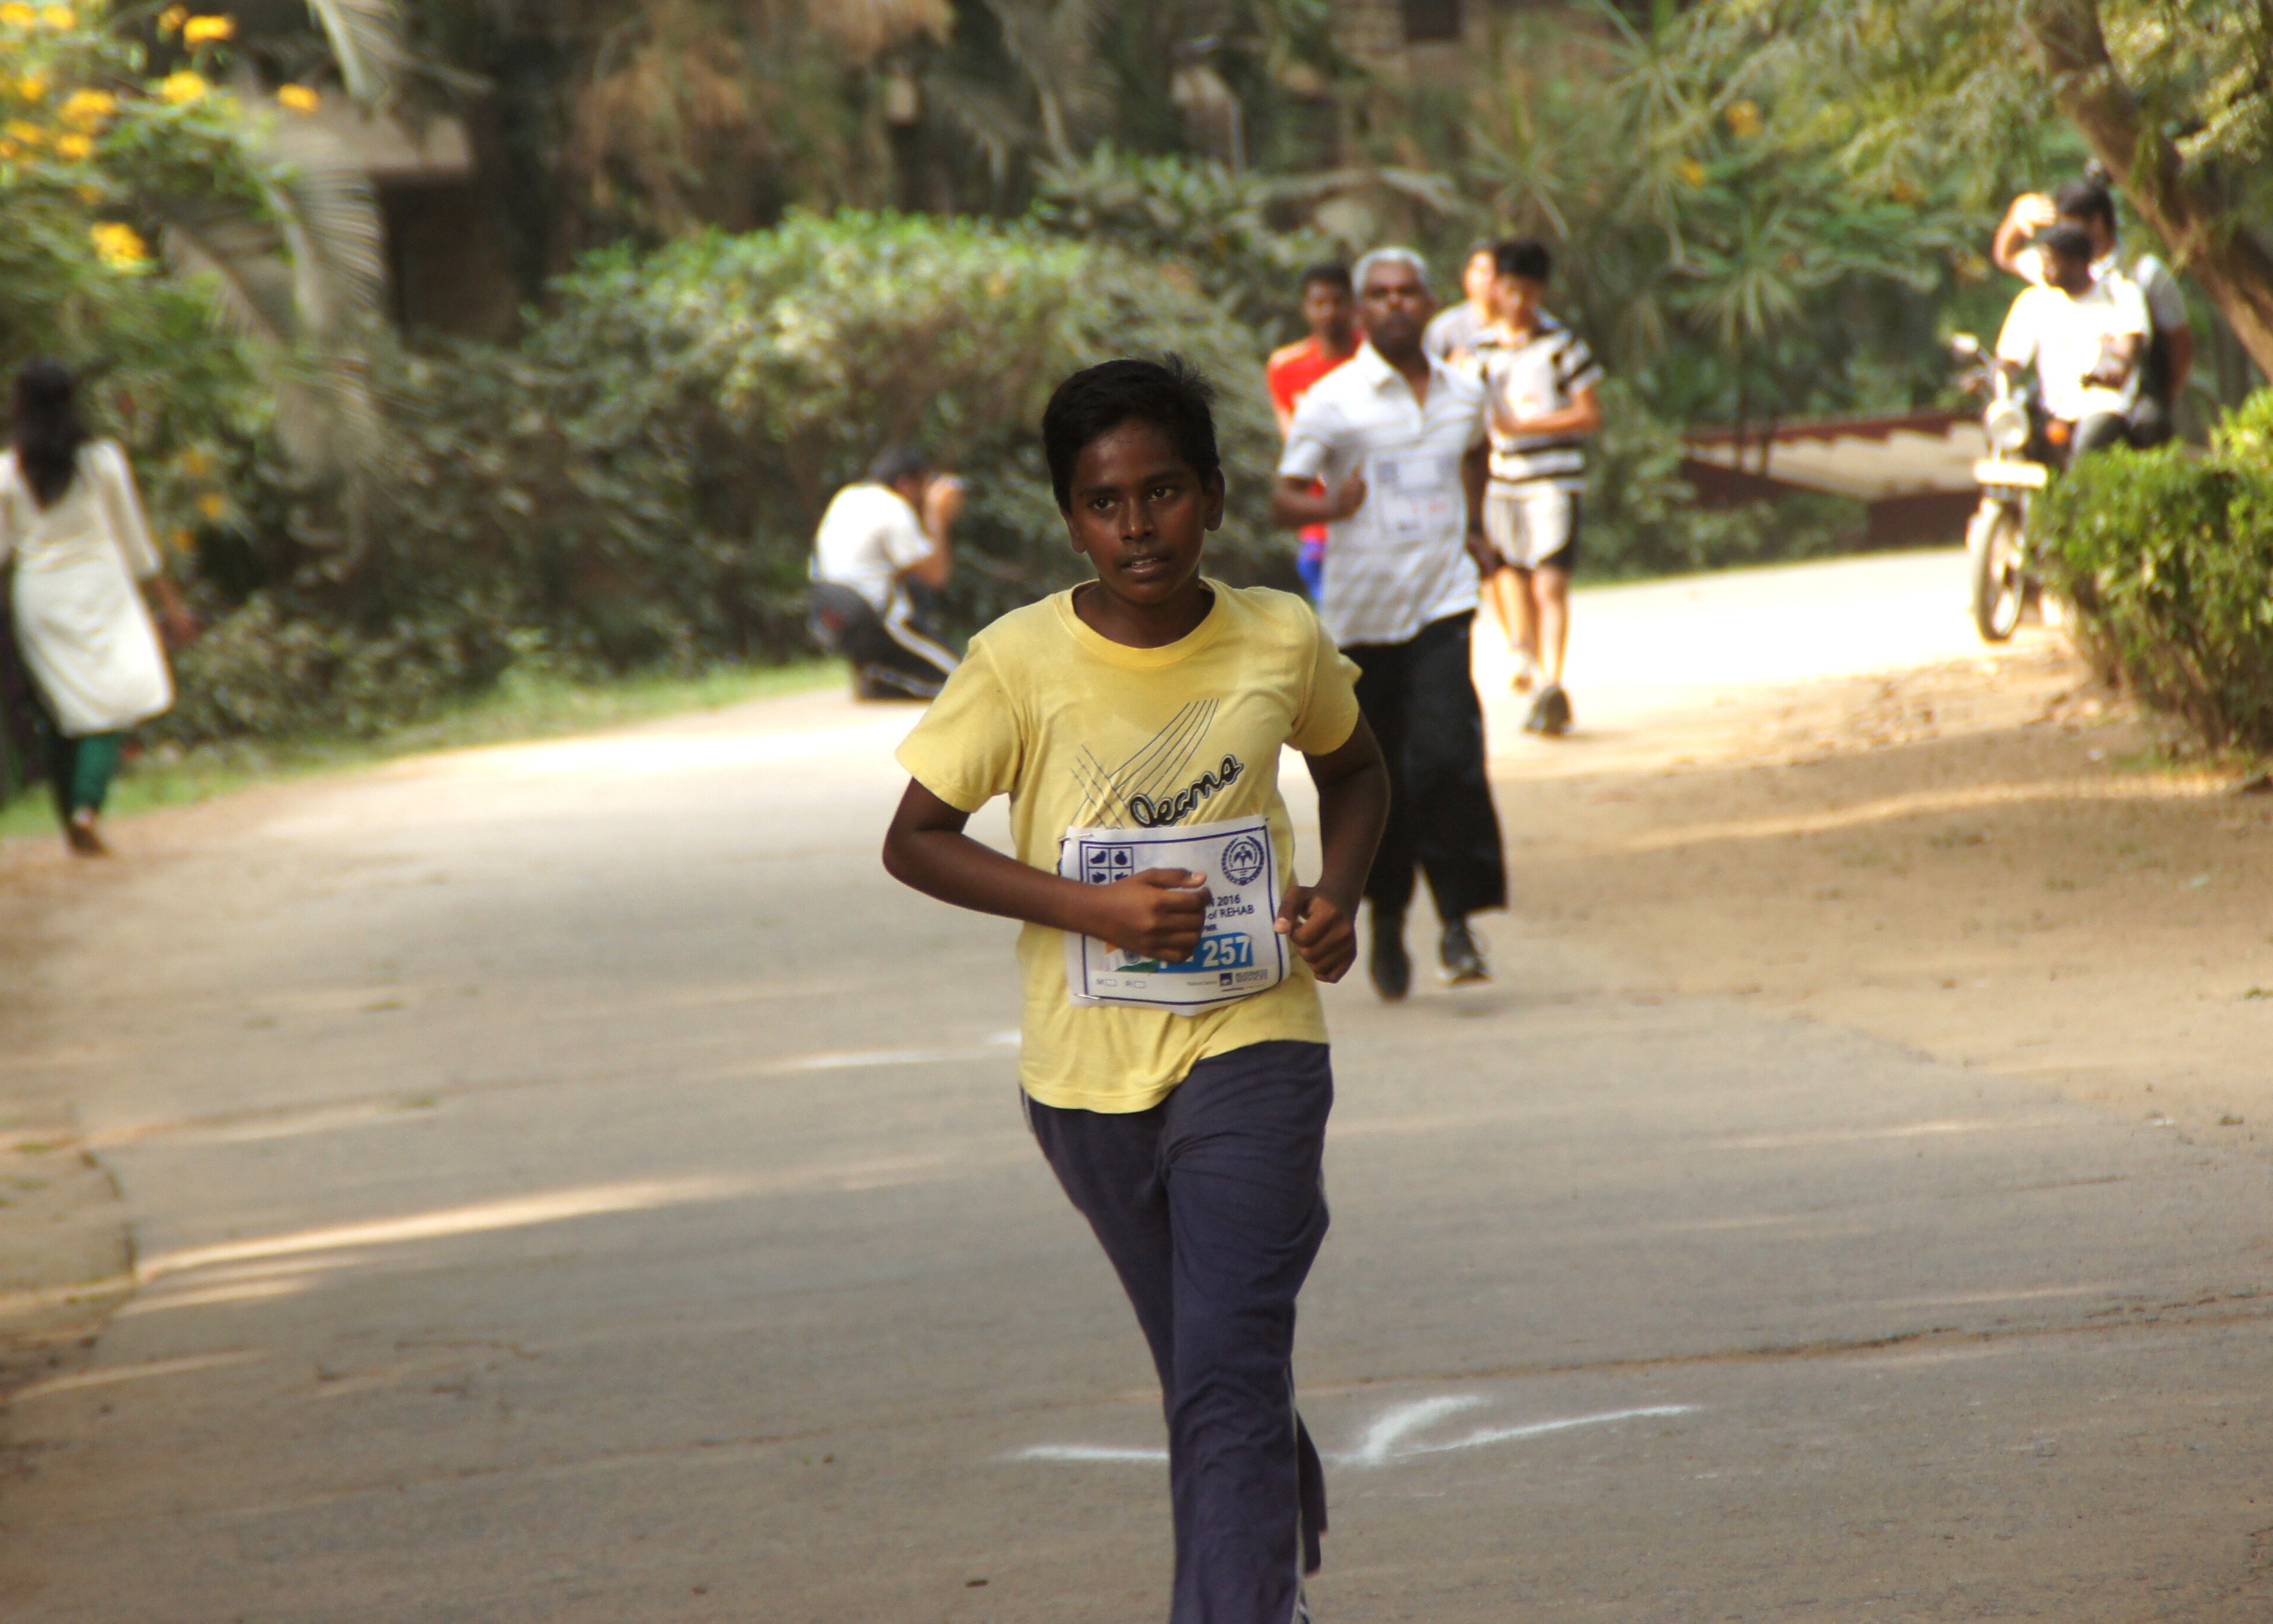
person, sport, boy, running, urban, recreation, motion, young, youth, child, jogging, exercise, lifestyle, childhood, fitness, teenager, activity, outdoors, race, children, marathon, sports, event, endurance, indian, teen, athletics, adolescent, tamil nadu, physical exercise, vellore, outdoor recreation, human action, ultramarathon, long distance running